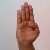
The image shows a hand gesture representing the letter 'B' in Indian Sign Language.